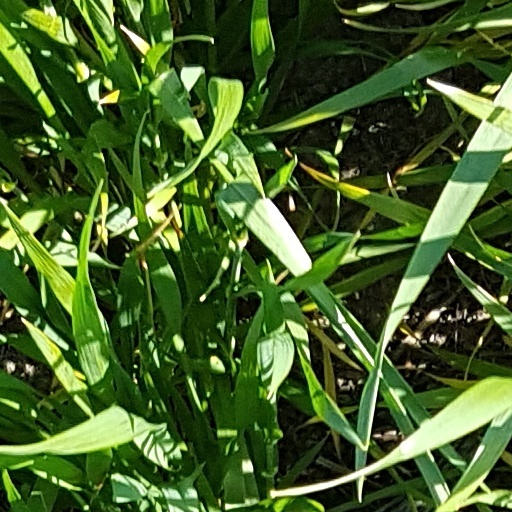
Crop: wheat